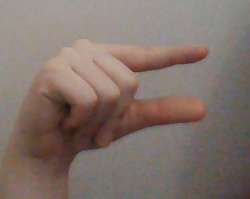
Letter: dal